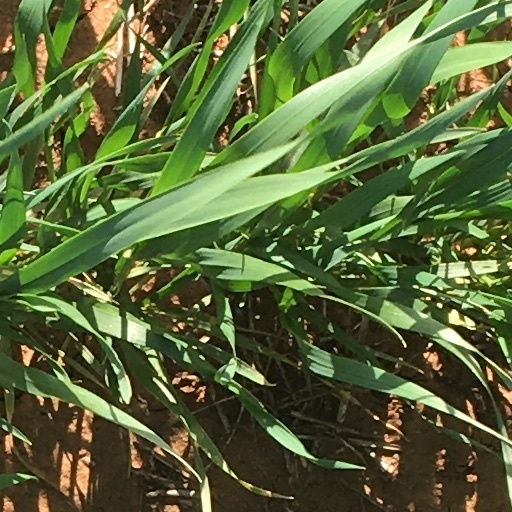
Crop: wheat